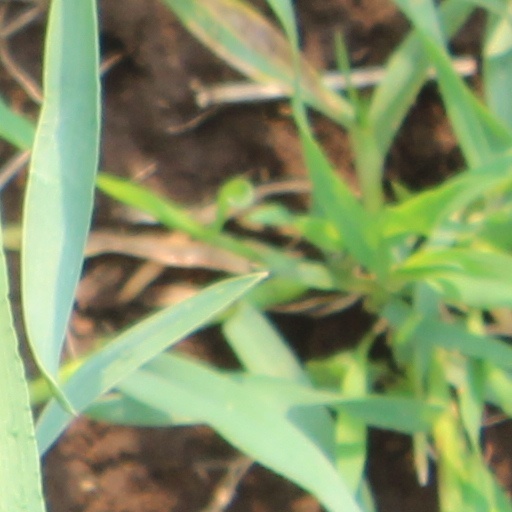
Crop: wheat